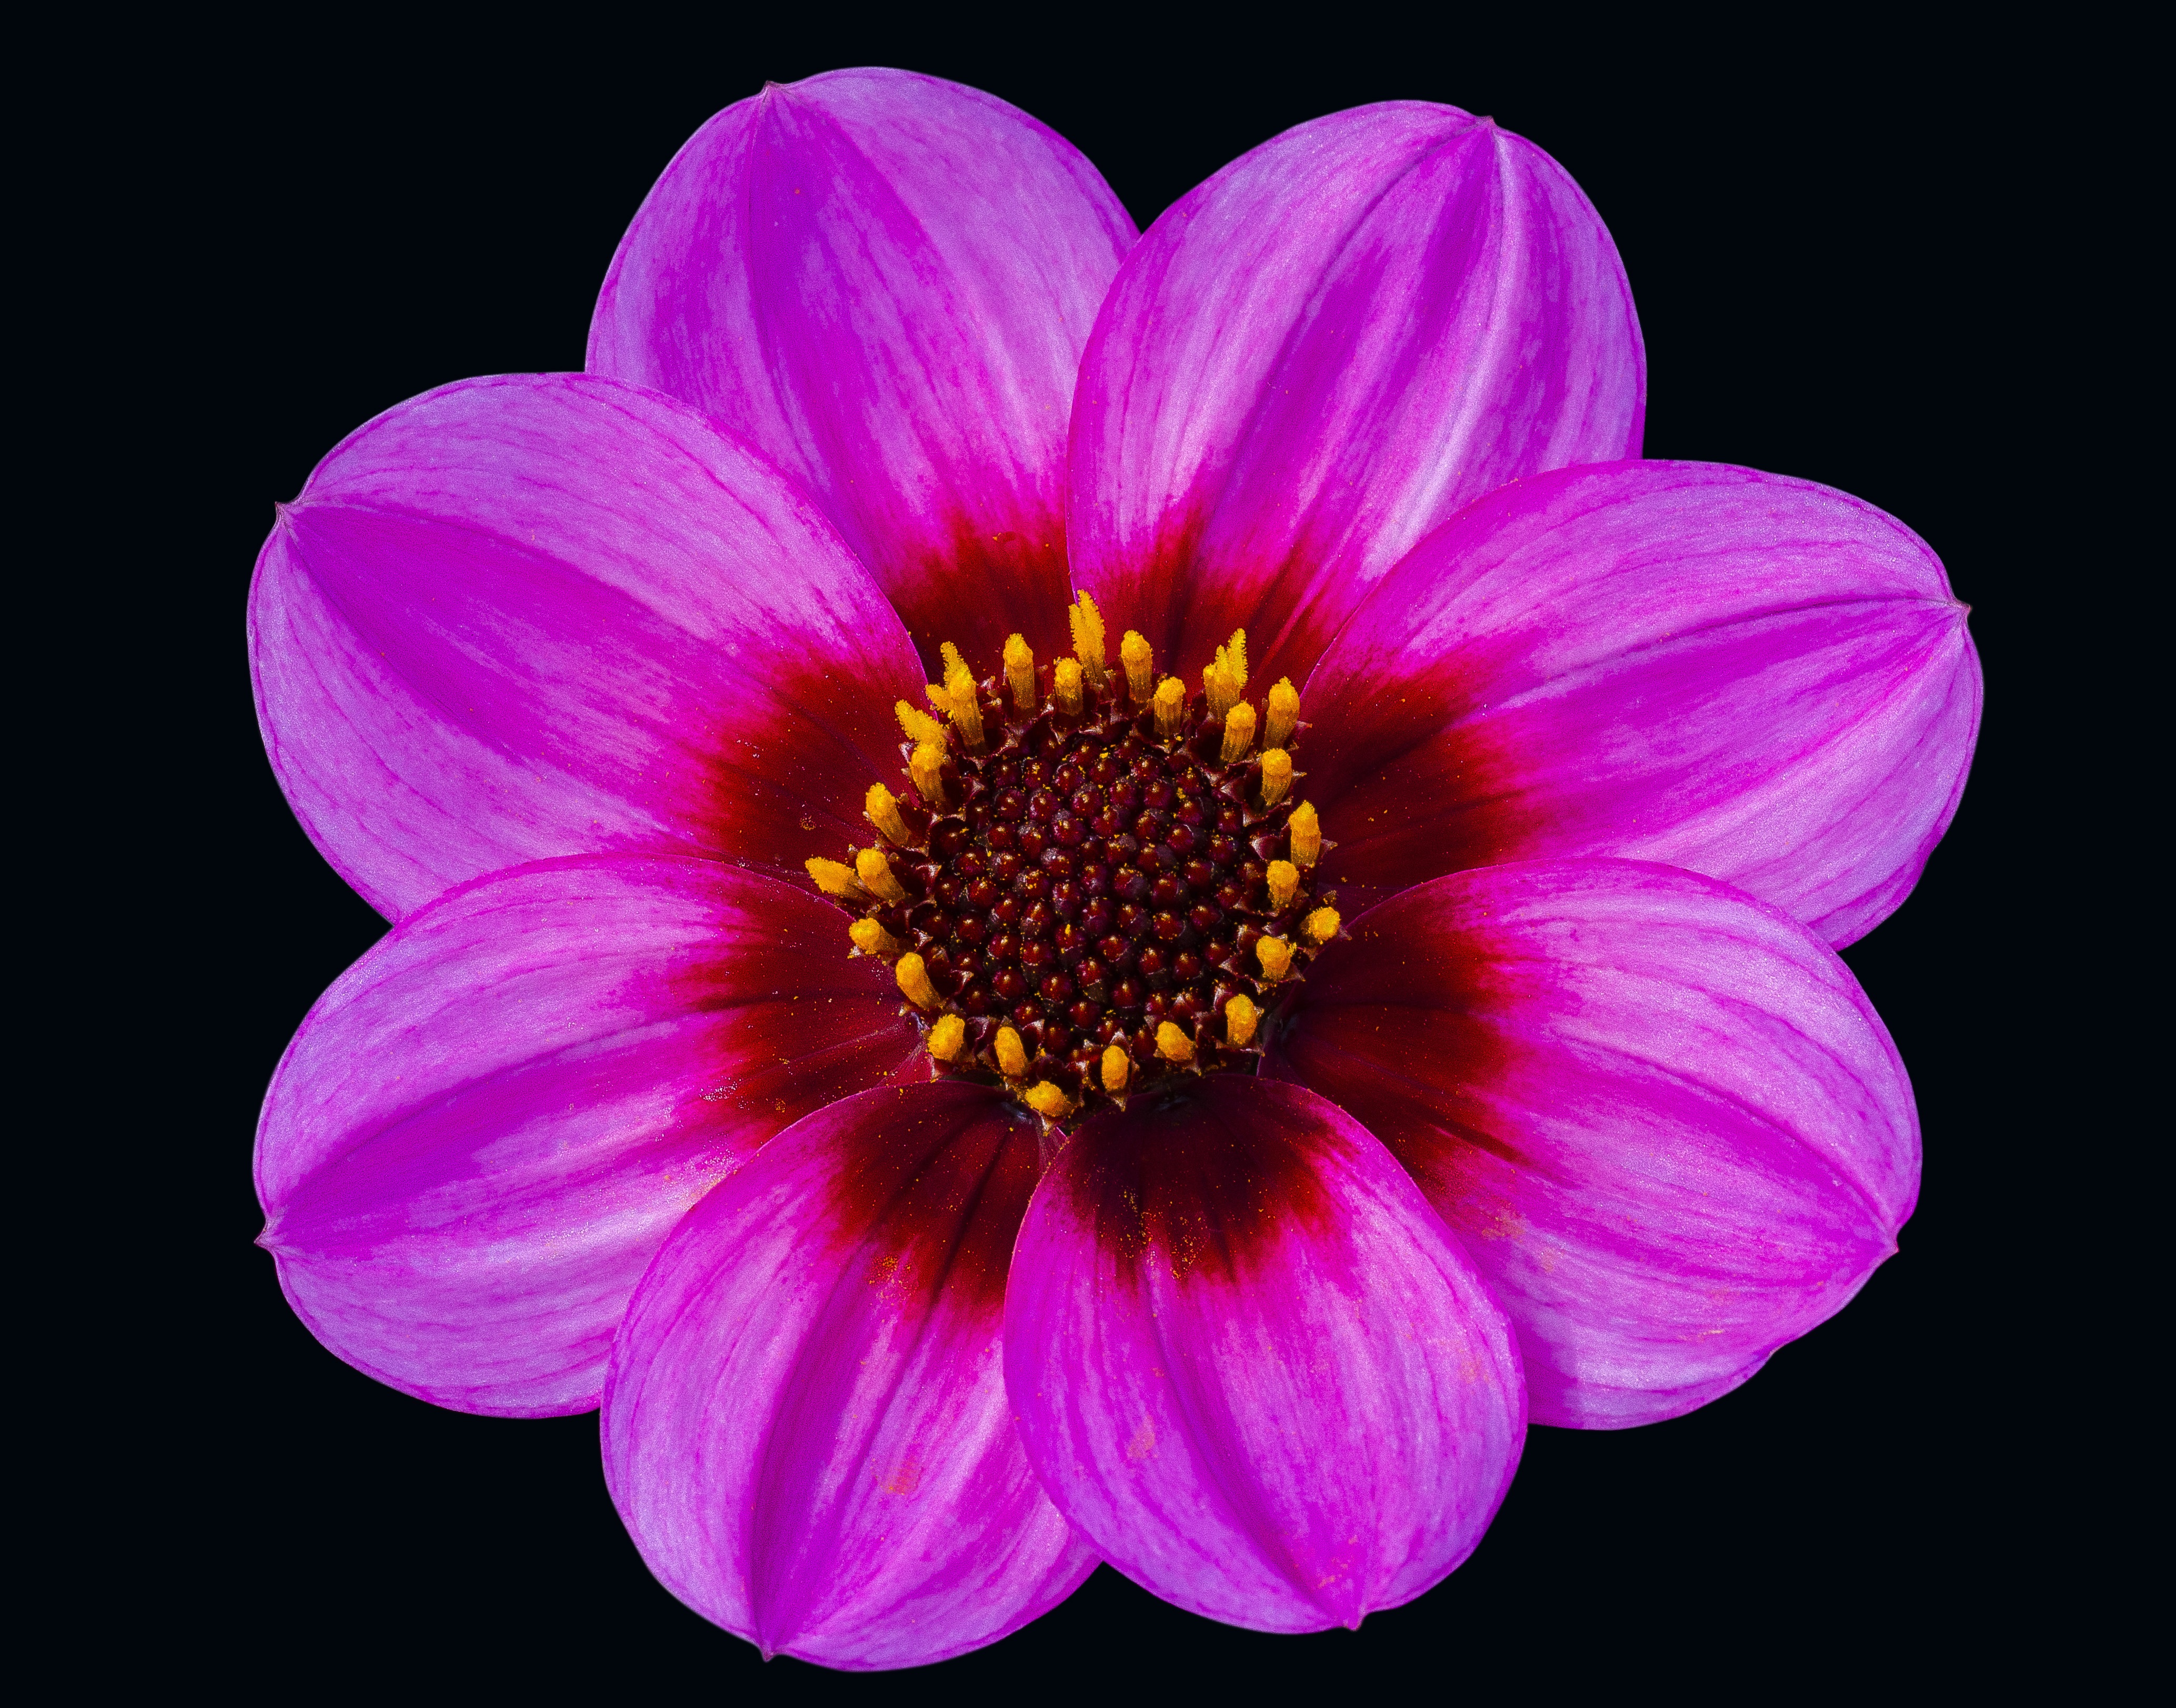
blossom, plant, flower, purple, petal, floral, yellow, pink, flora, close up, dahlia, head, macro photography, flowering plant, daisy family, plant stem, land plant, garden cosmos